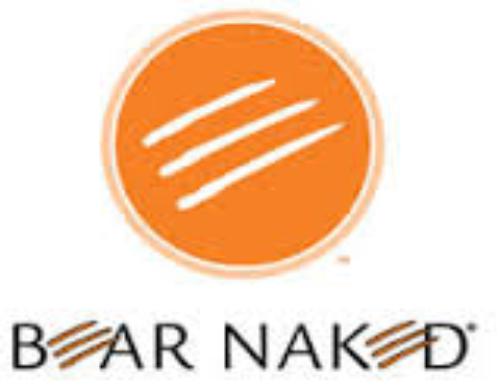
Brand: Bear Naked
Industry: Food